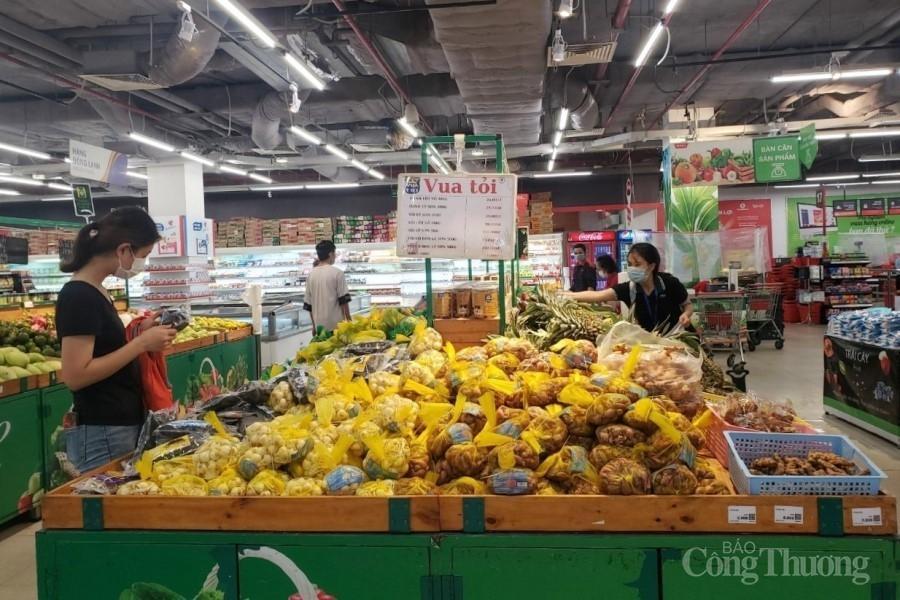
có hai cô gái đang đứng ở quanh một quầy bán đồ rau củ quả